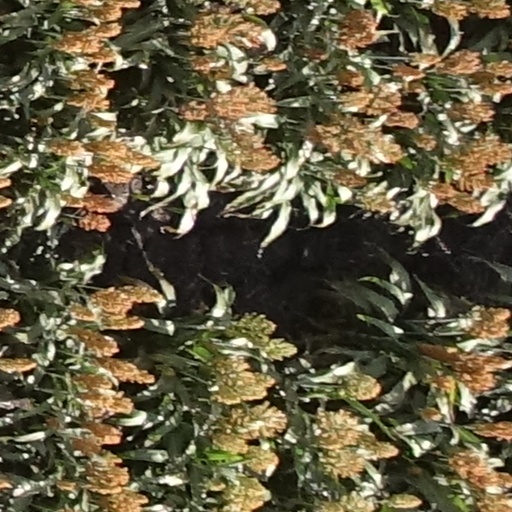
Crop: sorghum